Sheriffs in the United States

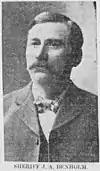
Pierce County, Washington sheriff'J.A. Denholm 1904

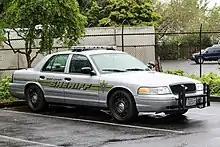
Skagit County, Washington sheriff's vehicle

In Washington, each sheriff of the thirty-nine counties with the exception of King County is an elected official serving a four-year term.